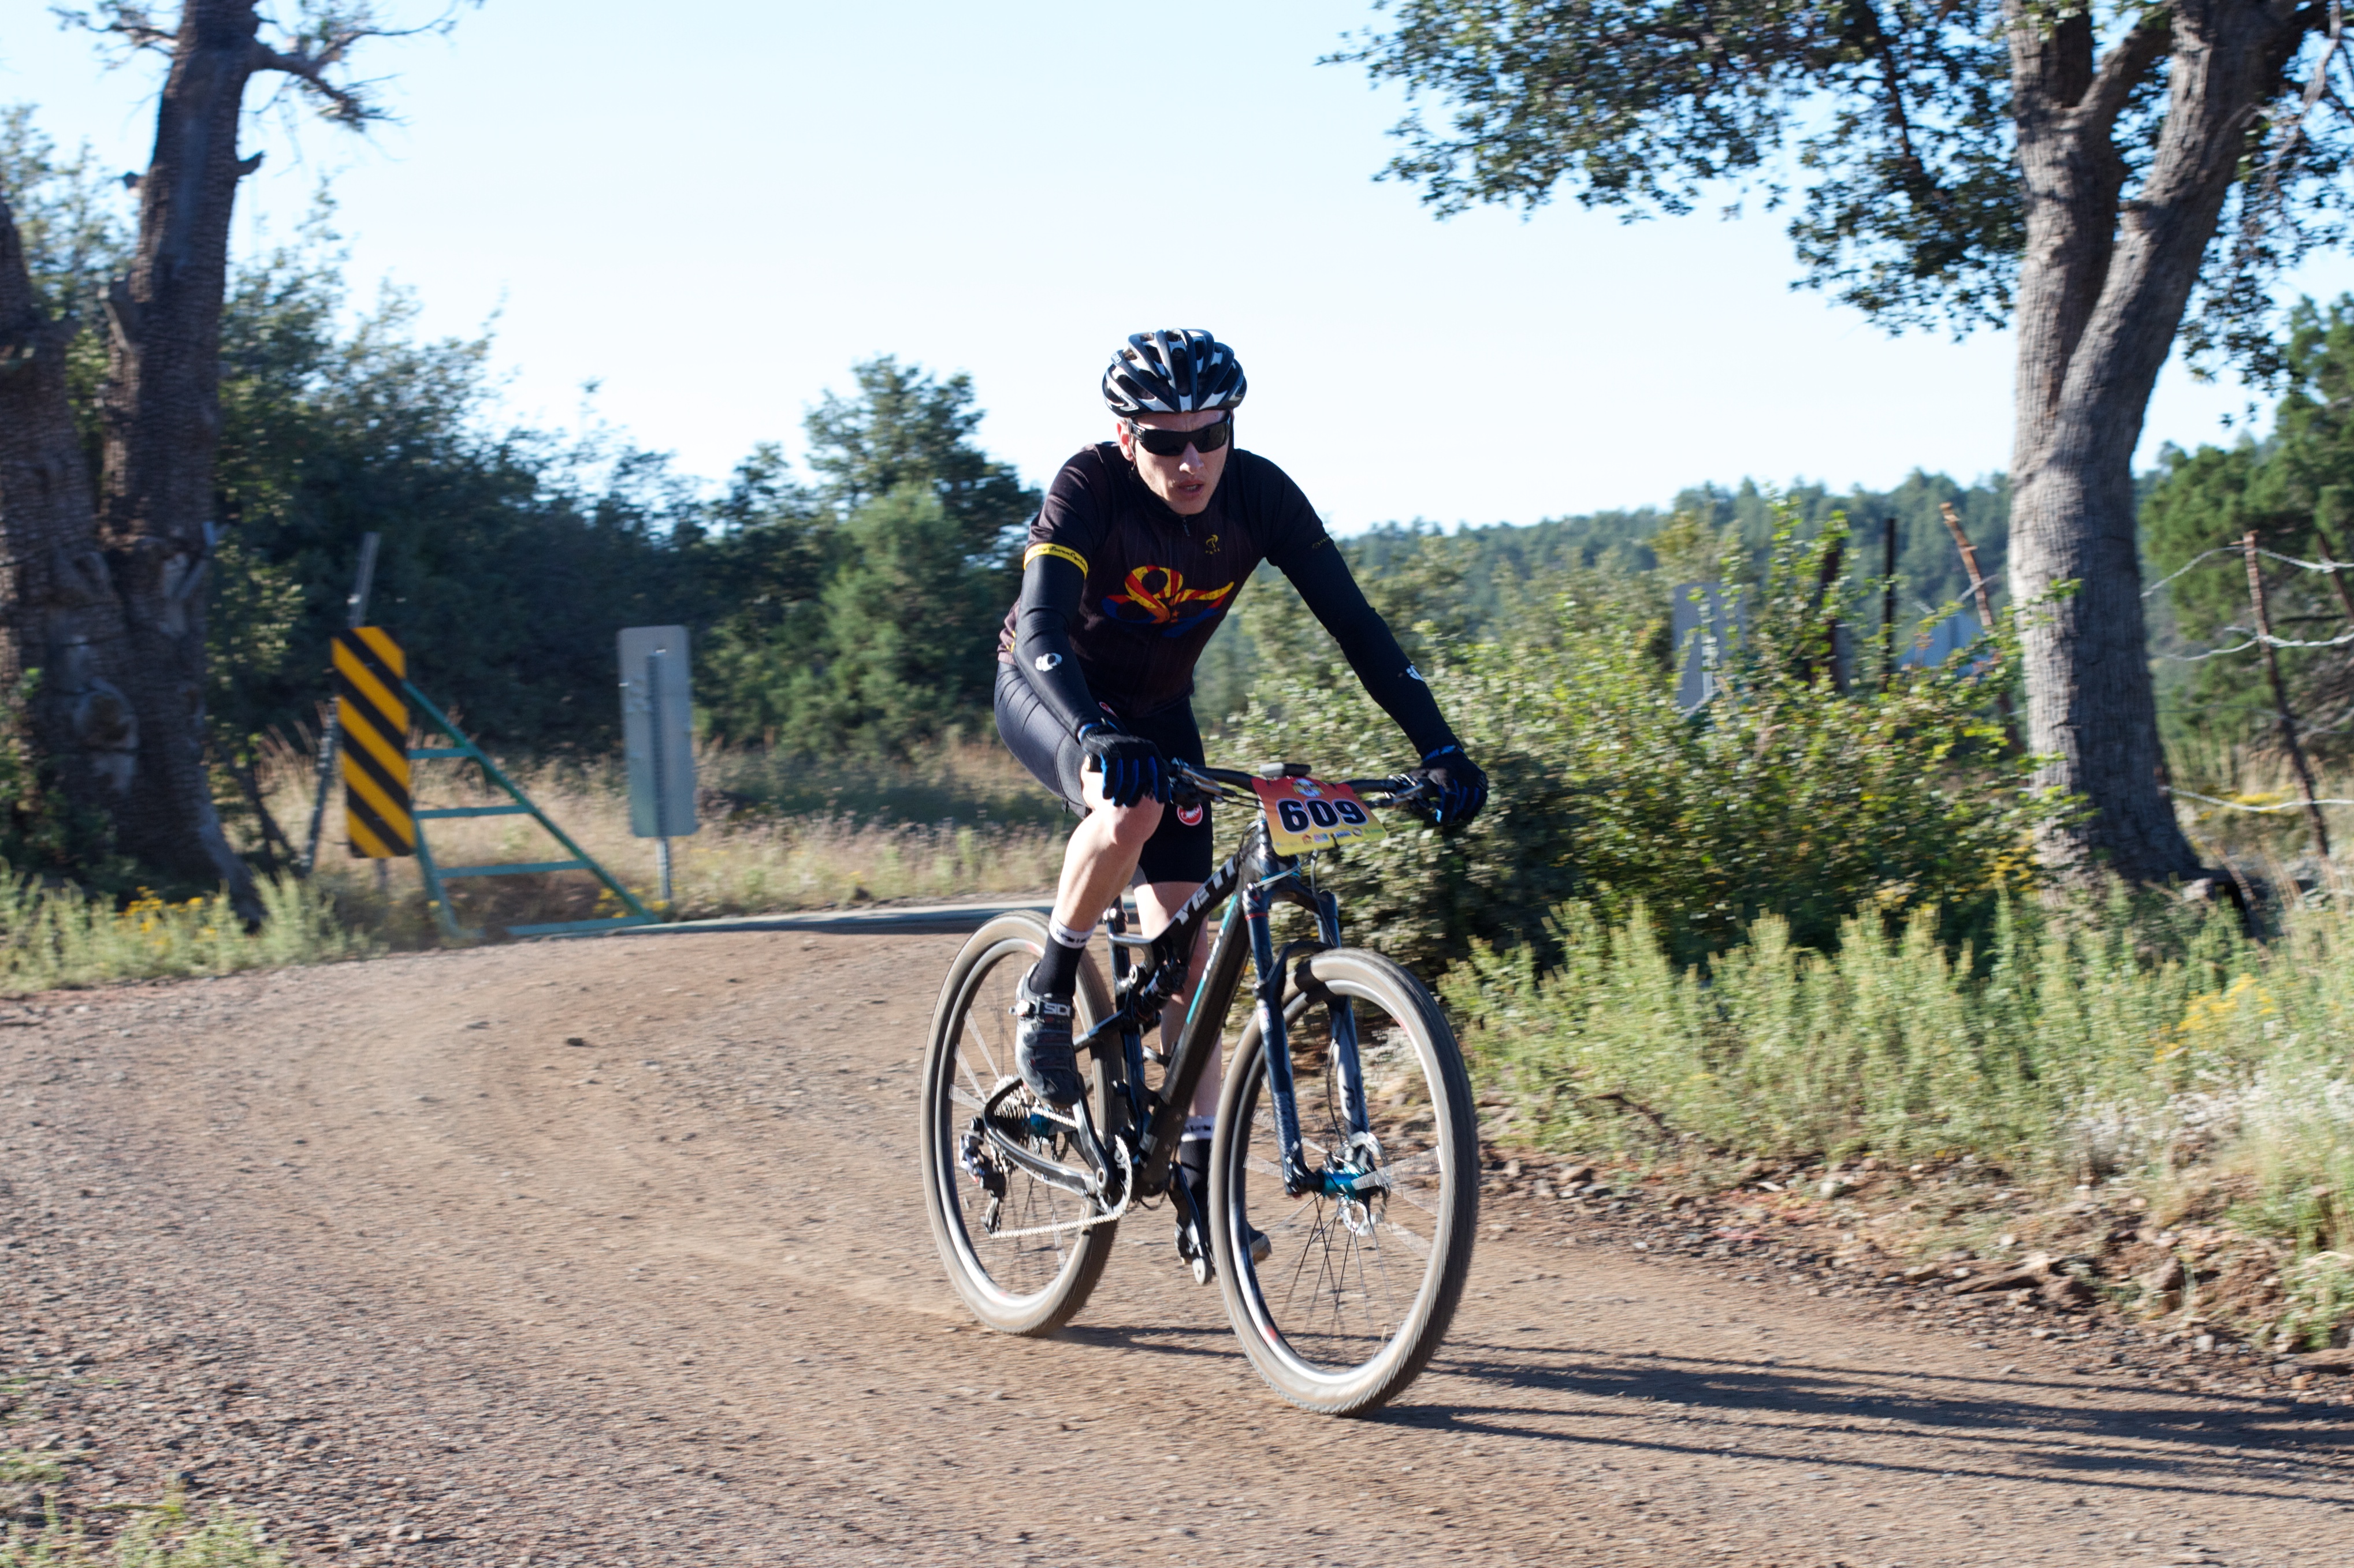
bicycle, recreation, vehicle, sports equipment, mountain bike, cycling, race, sports, fotr, mountain biking, road cycling, outdoor recreation, cycle sport, cyclo cross, bicycle racing, road bicycle, endurance sports, racing bicycle, road bicycle racing, duathlon, mountain bike racing